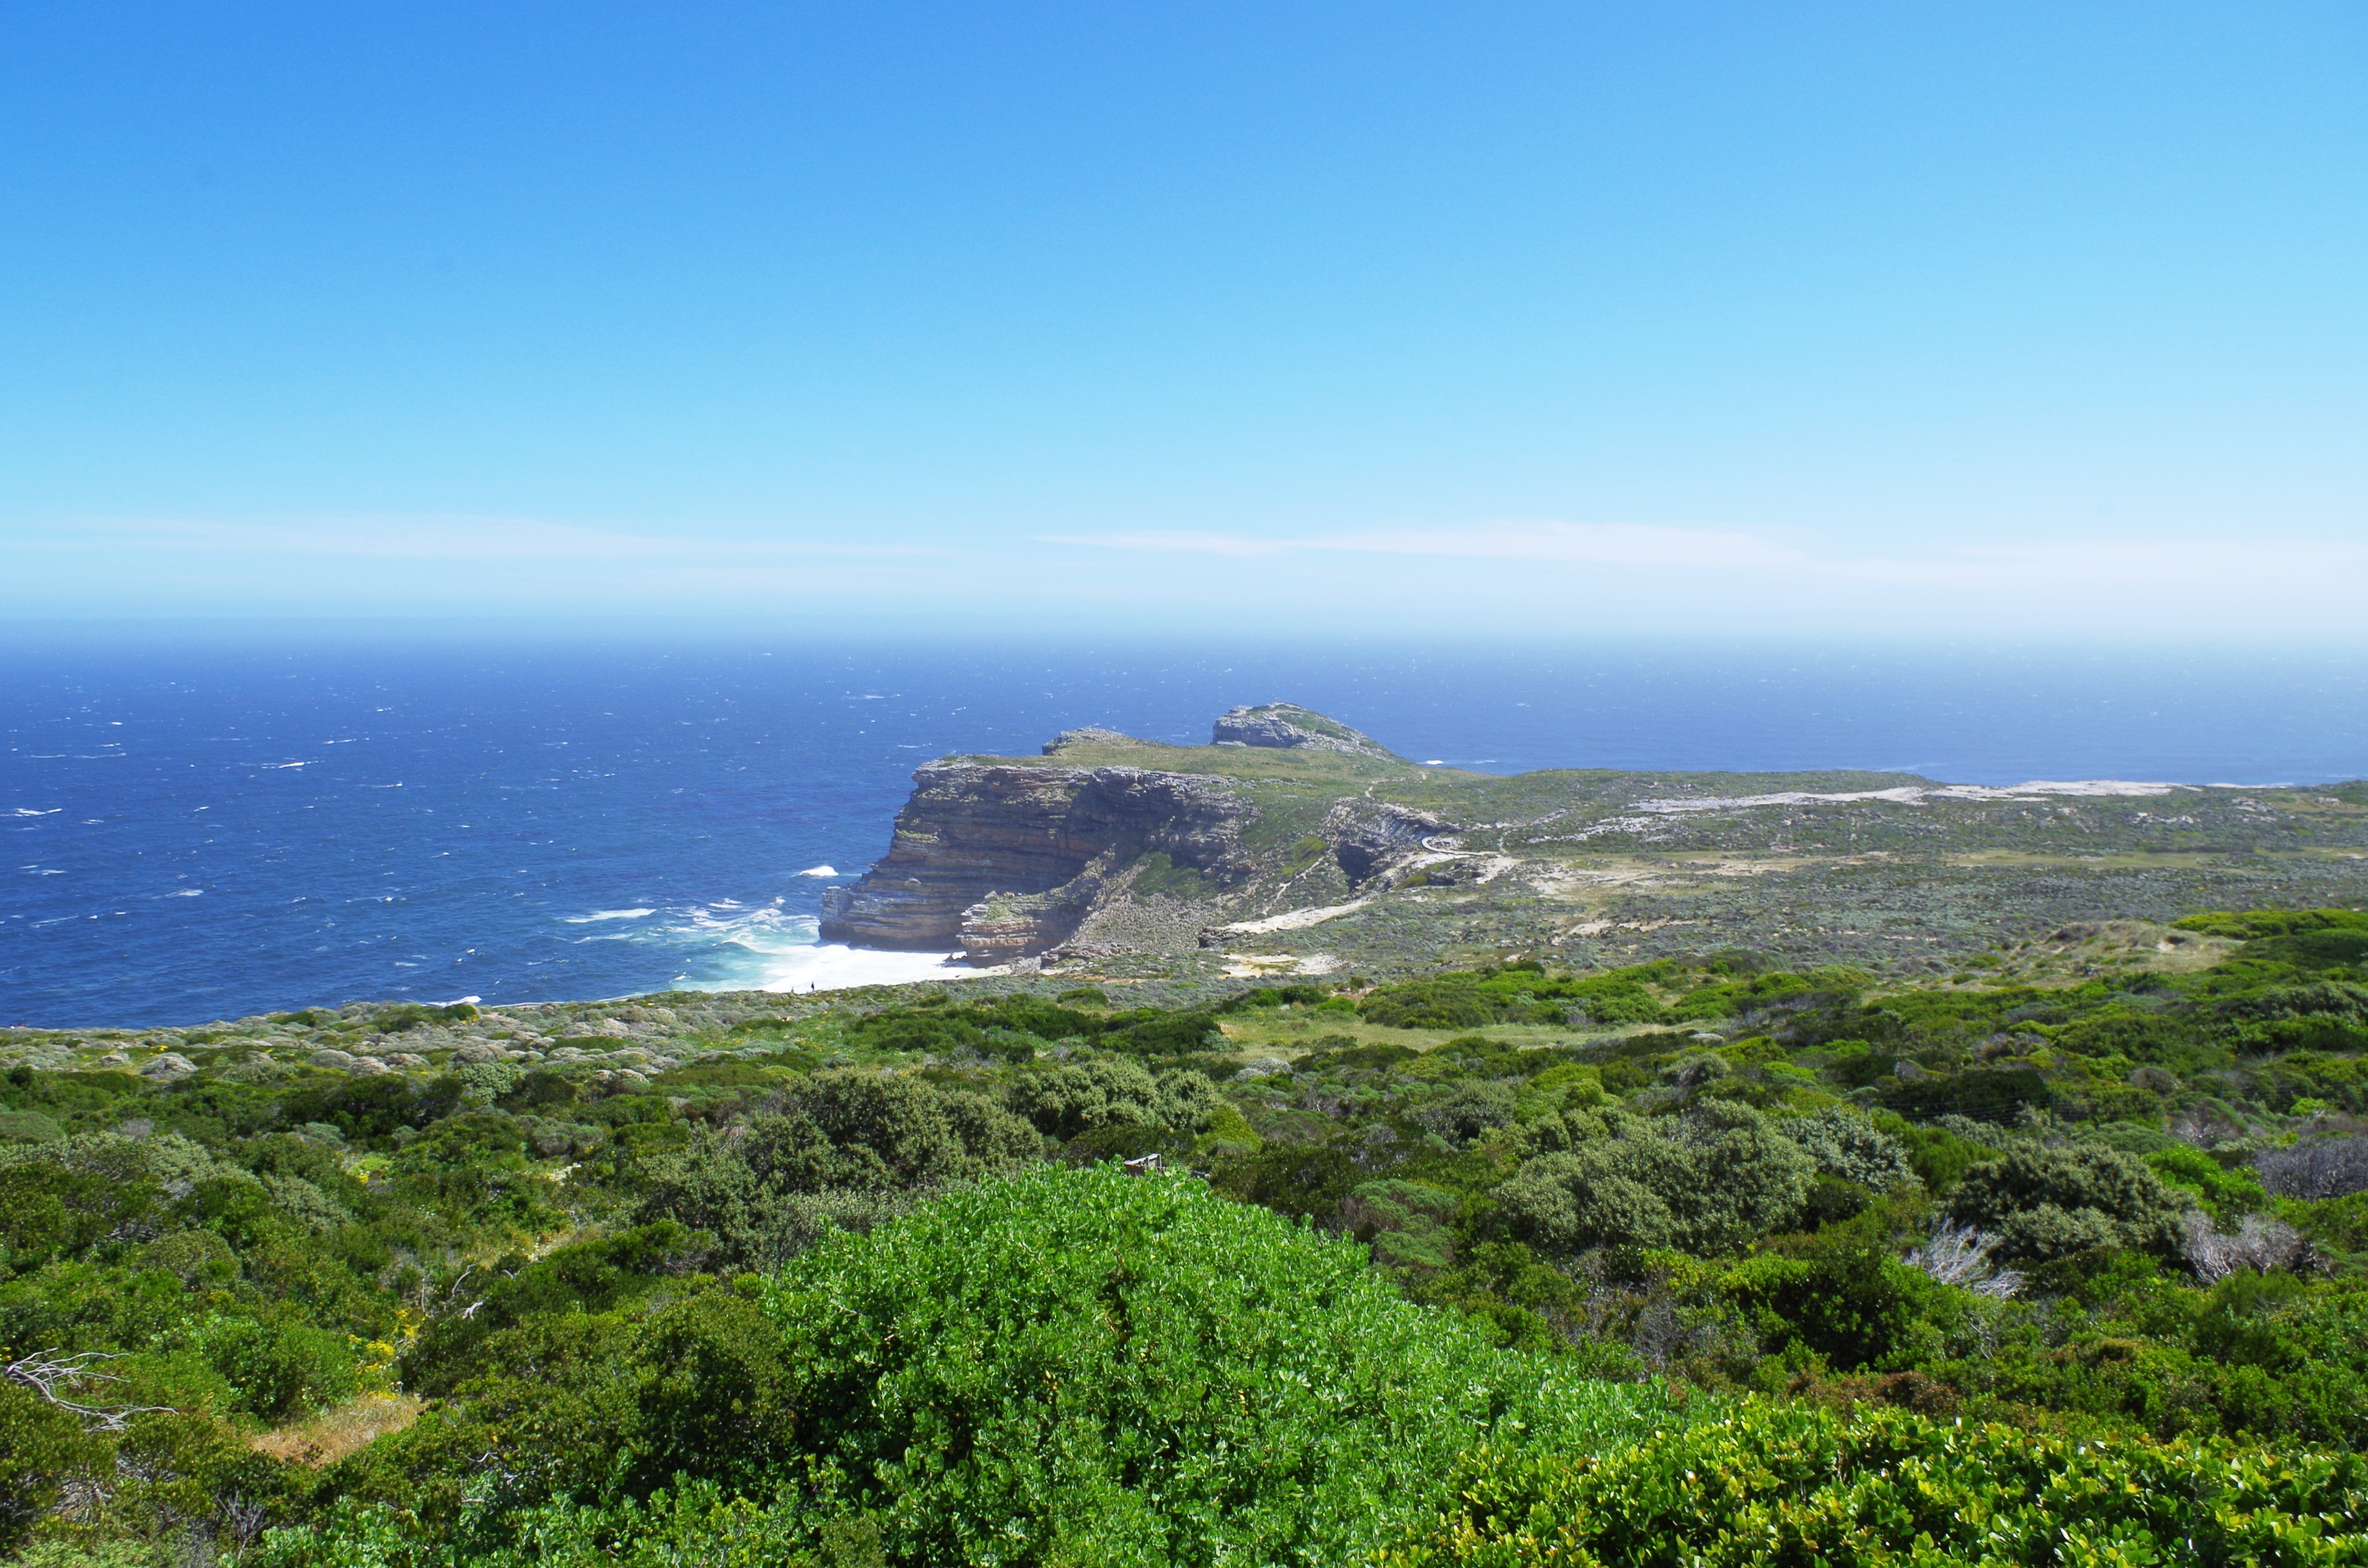
landscape, sea, coast, rock, ocean, horizon, mountain, hill, shore, coastline, cliff, bay, peninsula, terrain, ridge, south, plateau, ecosystem, cape, south africa, landform, cape point, natural environment, geographical feature, promontory, table mountain reserve, atlantic side